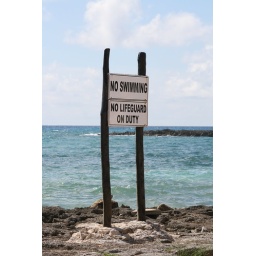
A sign posted on the beach near the coral beach in Costa Maya